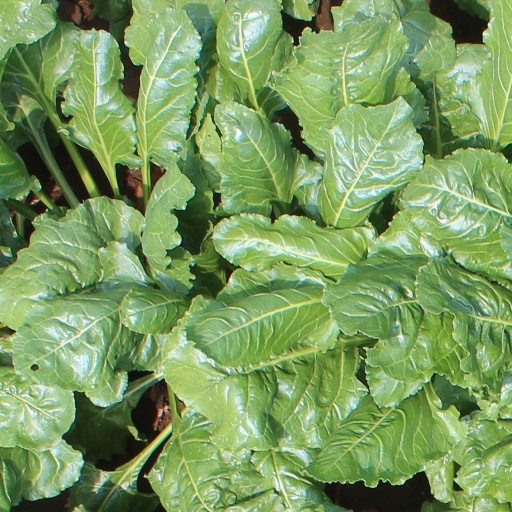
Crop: sugar beet